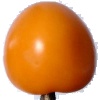
Label: images